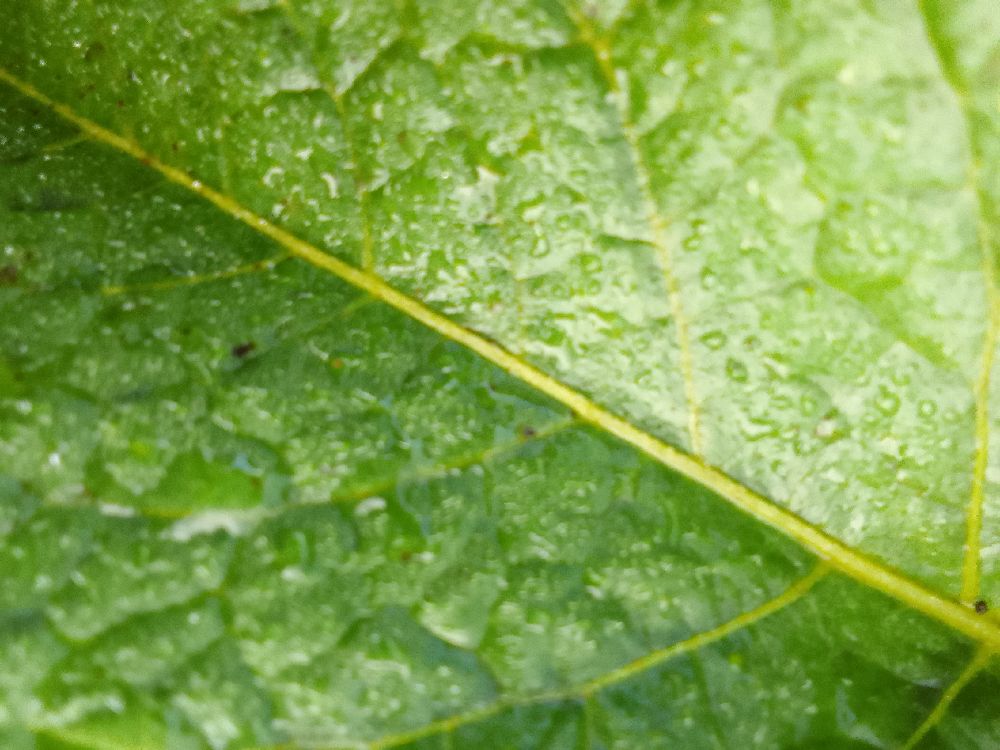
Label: Healthy